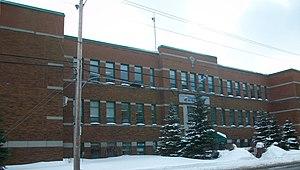
Centre administratif CSCDR
Liste des établissements scolaires de Trois-Rivières, incluant les écoles de la commission scolaire du Chemin-du-Roy et de la commission scolaire Central Québec, de même que les établissements privés et publics répartis sur le territoire de la ville de Trois-Rivières au Canada, en ordre alphabétique :